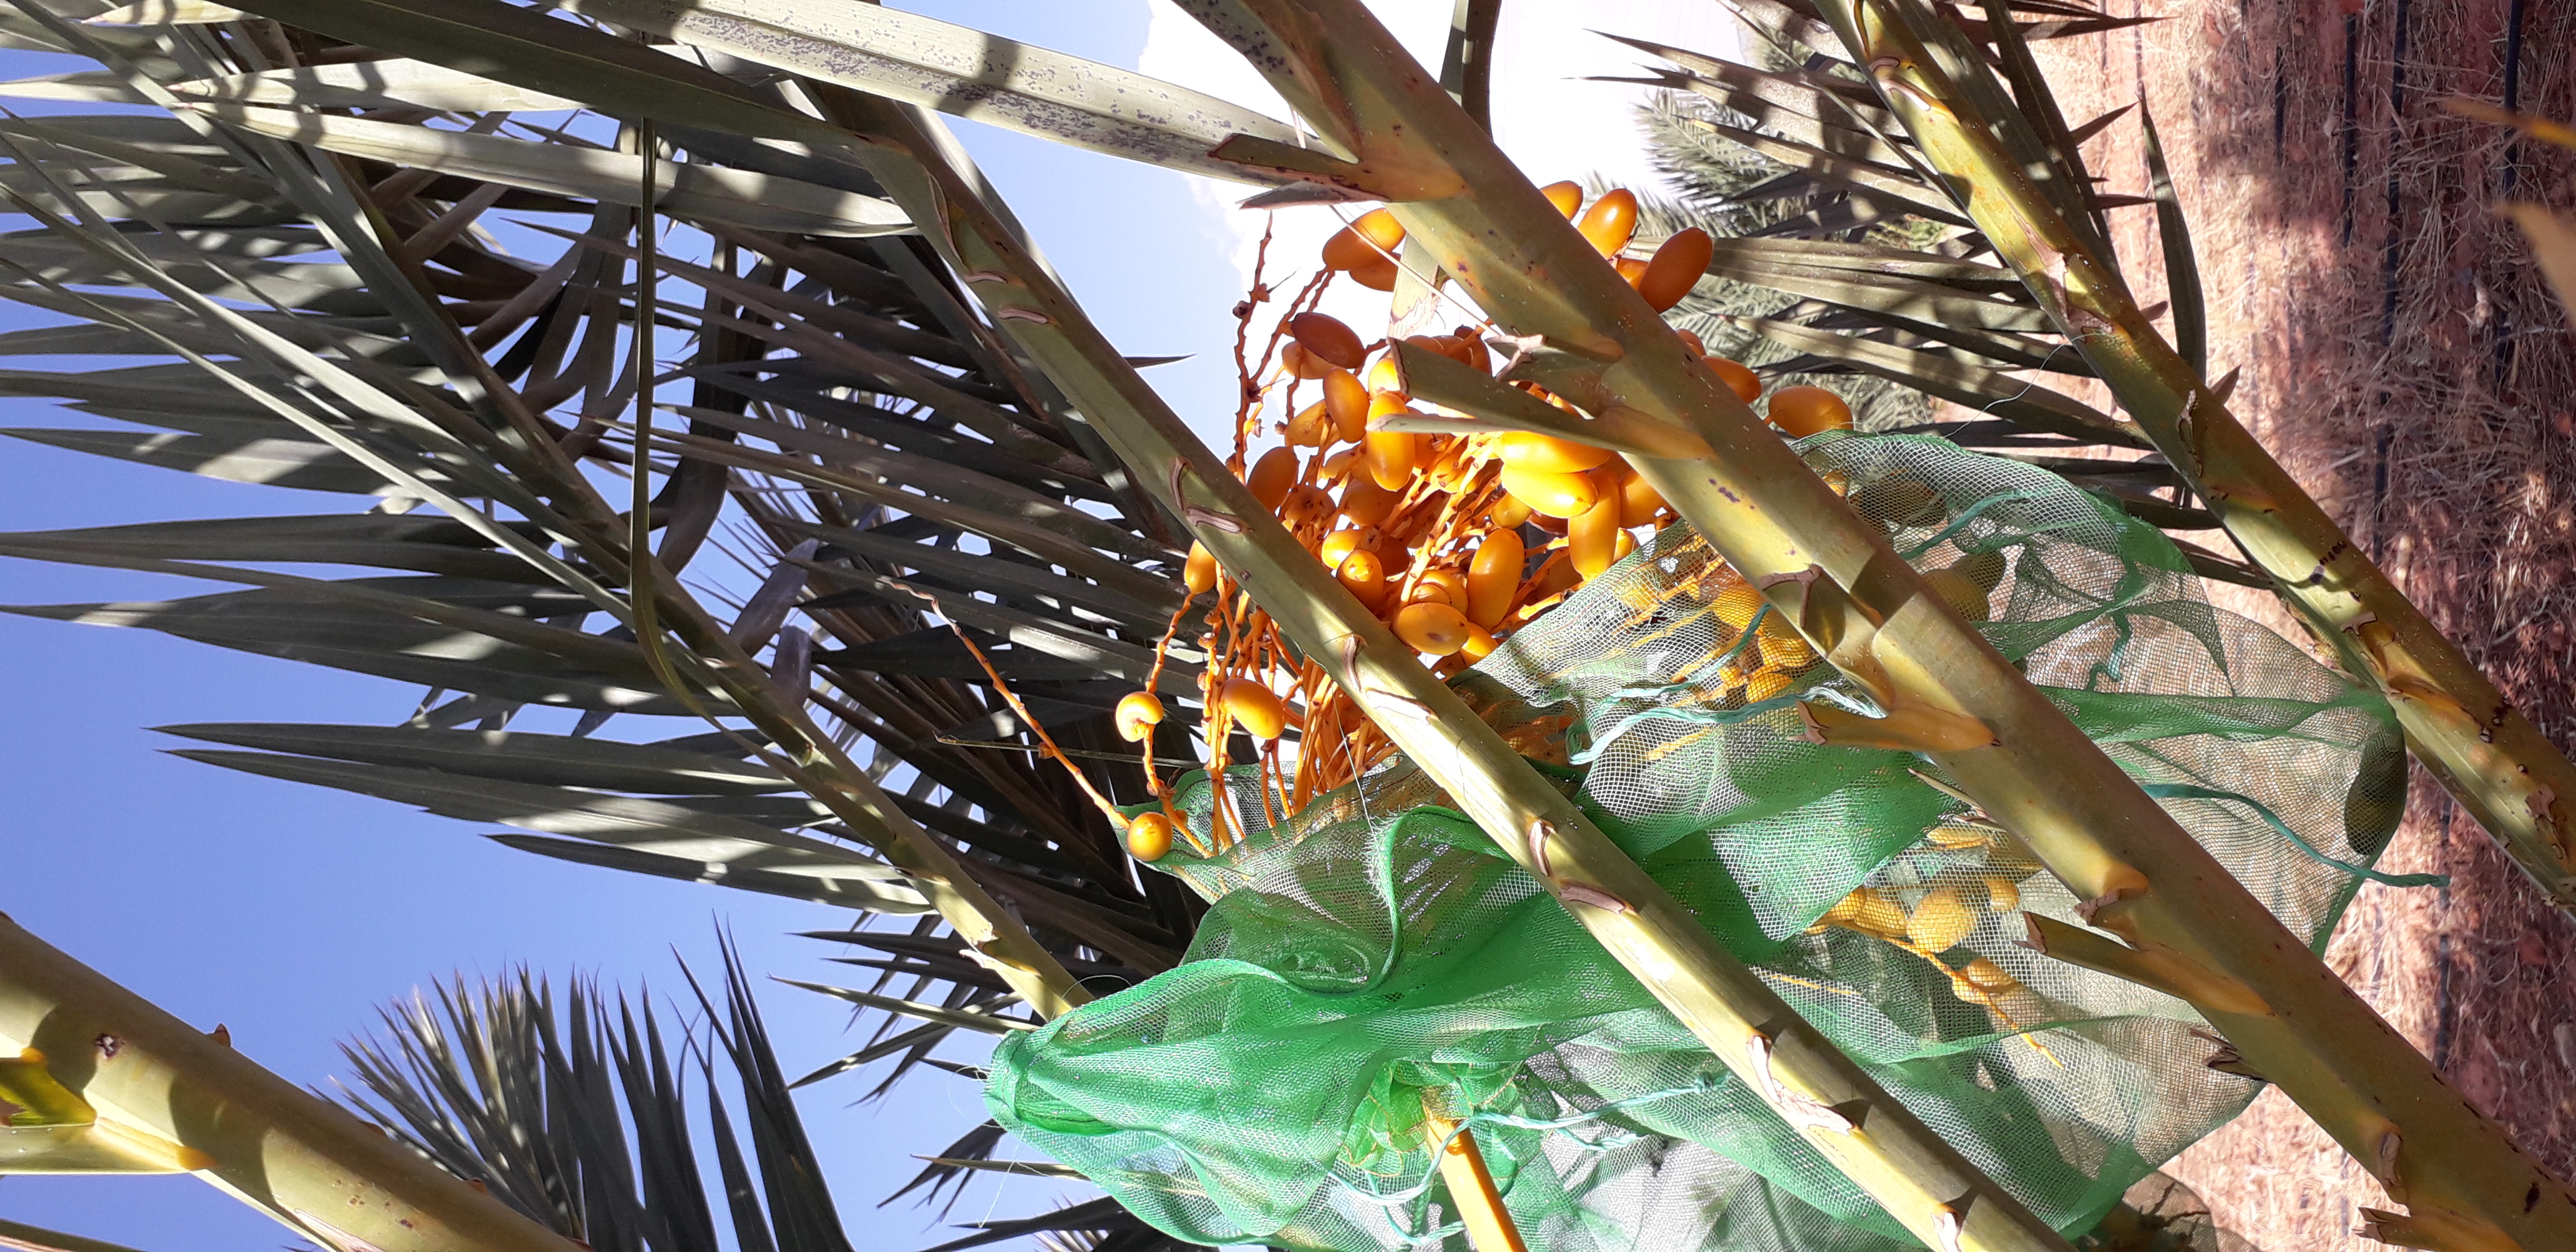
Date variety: kholt